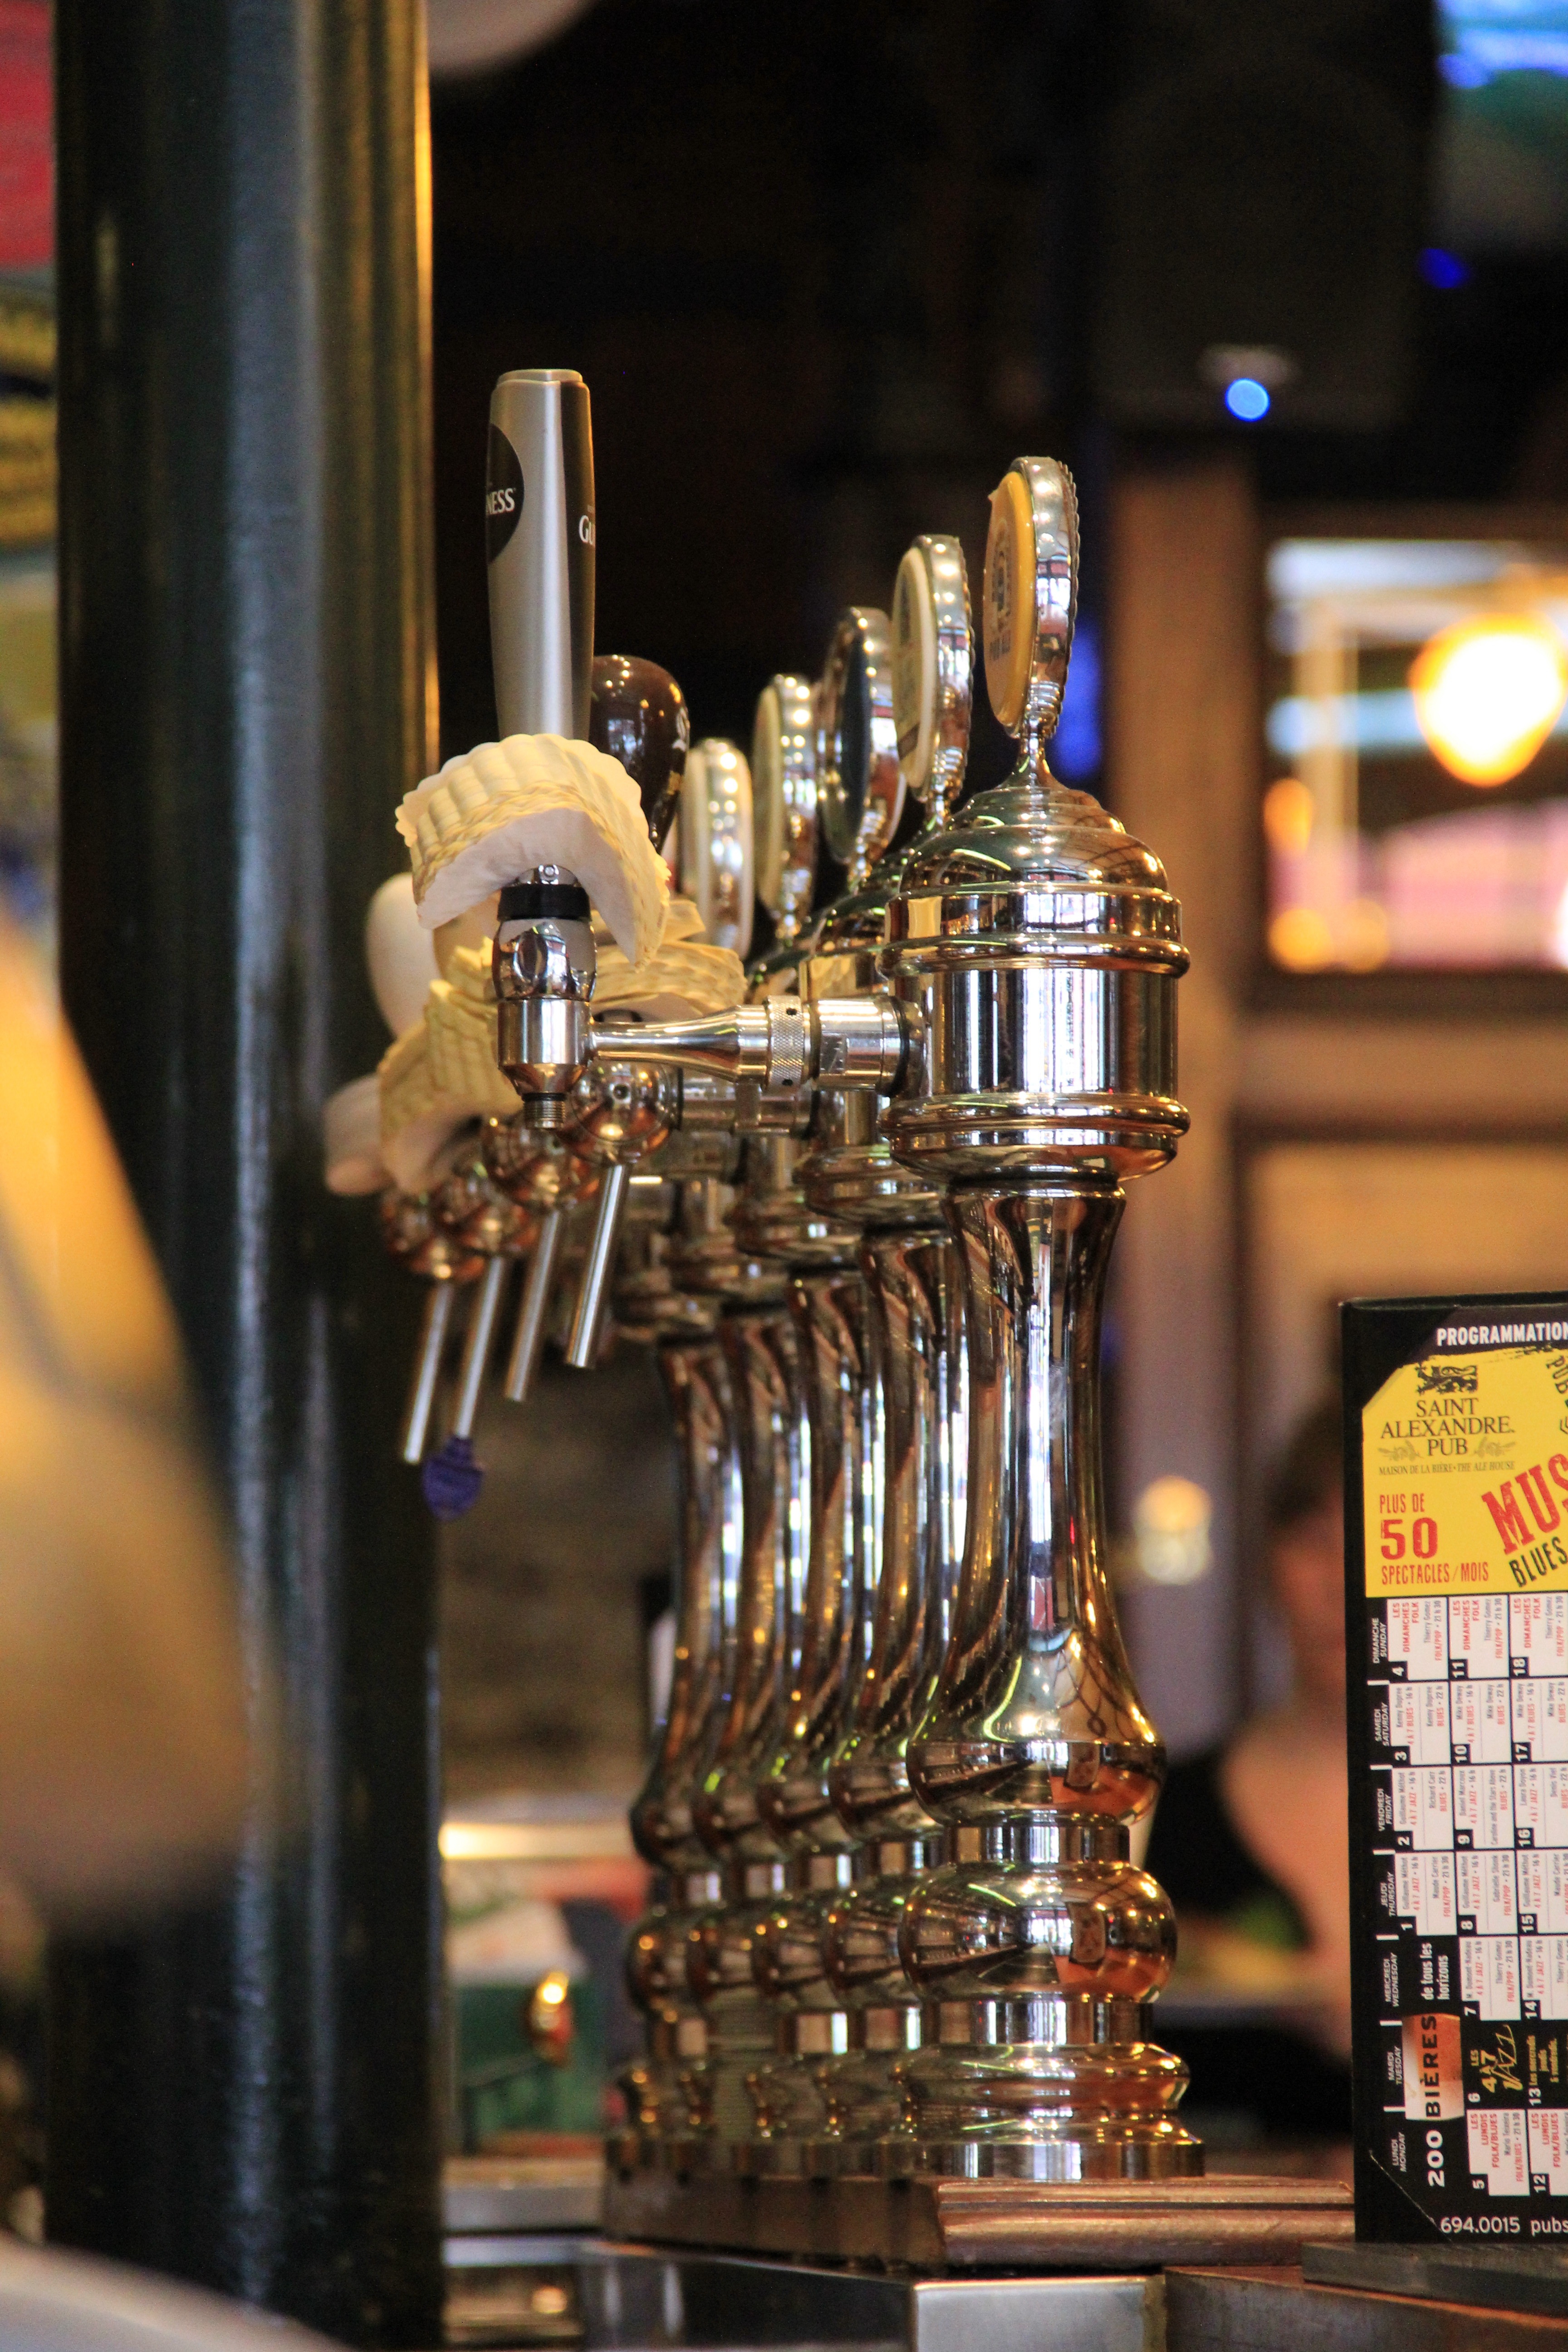
restaurant, bar, drink, beer, glitter, alcoholic beverage, beer tap, distilled beverage